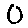
Label: 0